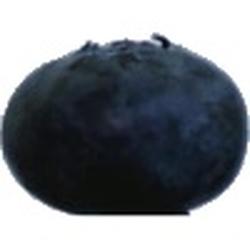
Label: Blueberry